Juan de la Cruz Mourgeón

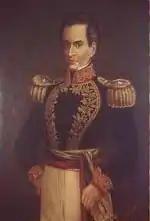
Juan de la Cruz Mourgeón

Juan de la Cruz Mourgeón y Achet (1766–1822) was a Spanish military commander and colonial administrator.